Golofa imperialis

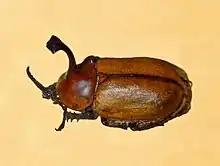
Side view of male from Panama

"Golofa imperialis" can reach a length of about . Protarsus is equal to or larger than protibia. Male pronotum has a long prothoracic horn with a triangular tip. The head show a thin horn. The underside of the body is covered in golden hair. The front legs are longer than the others.